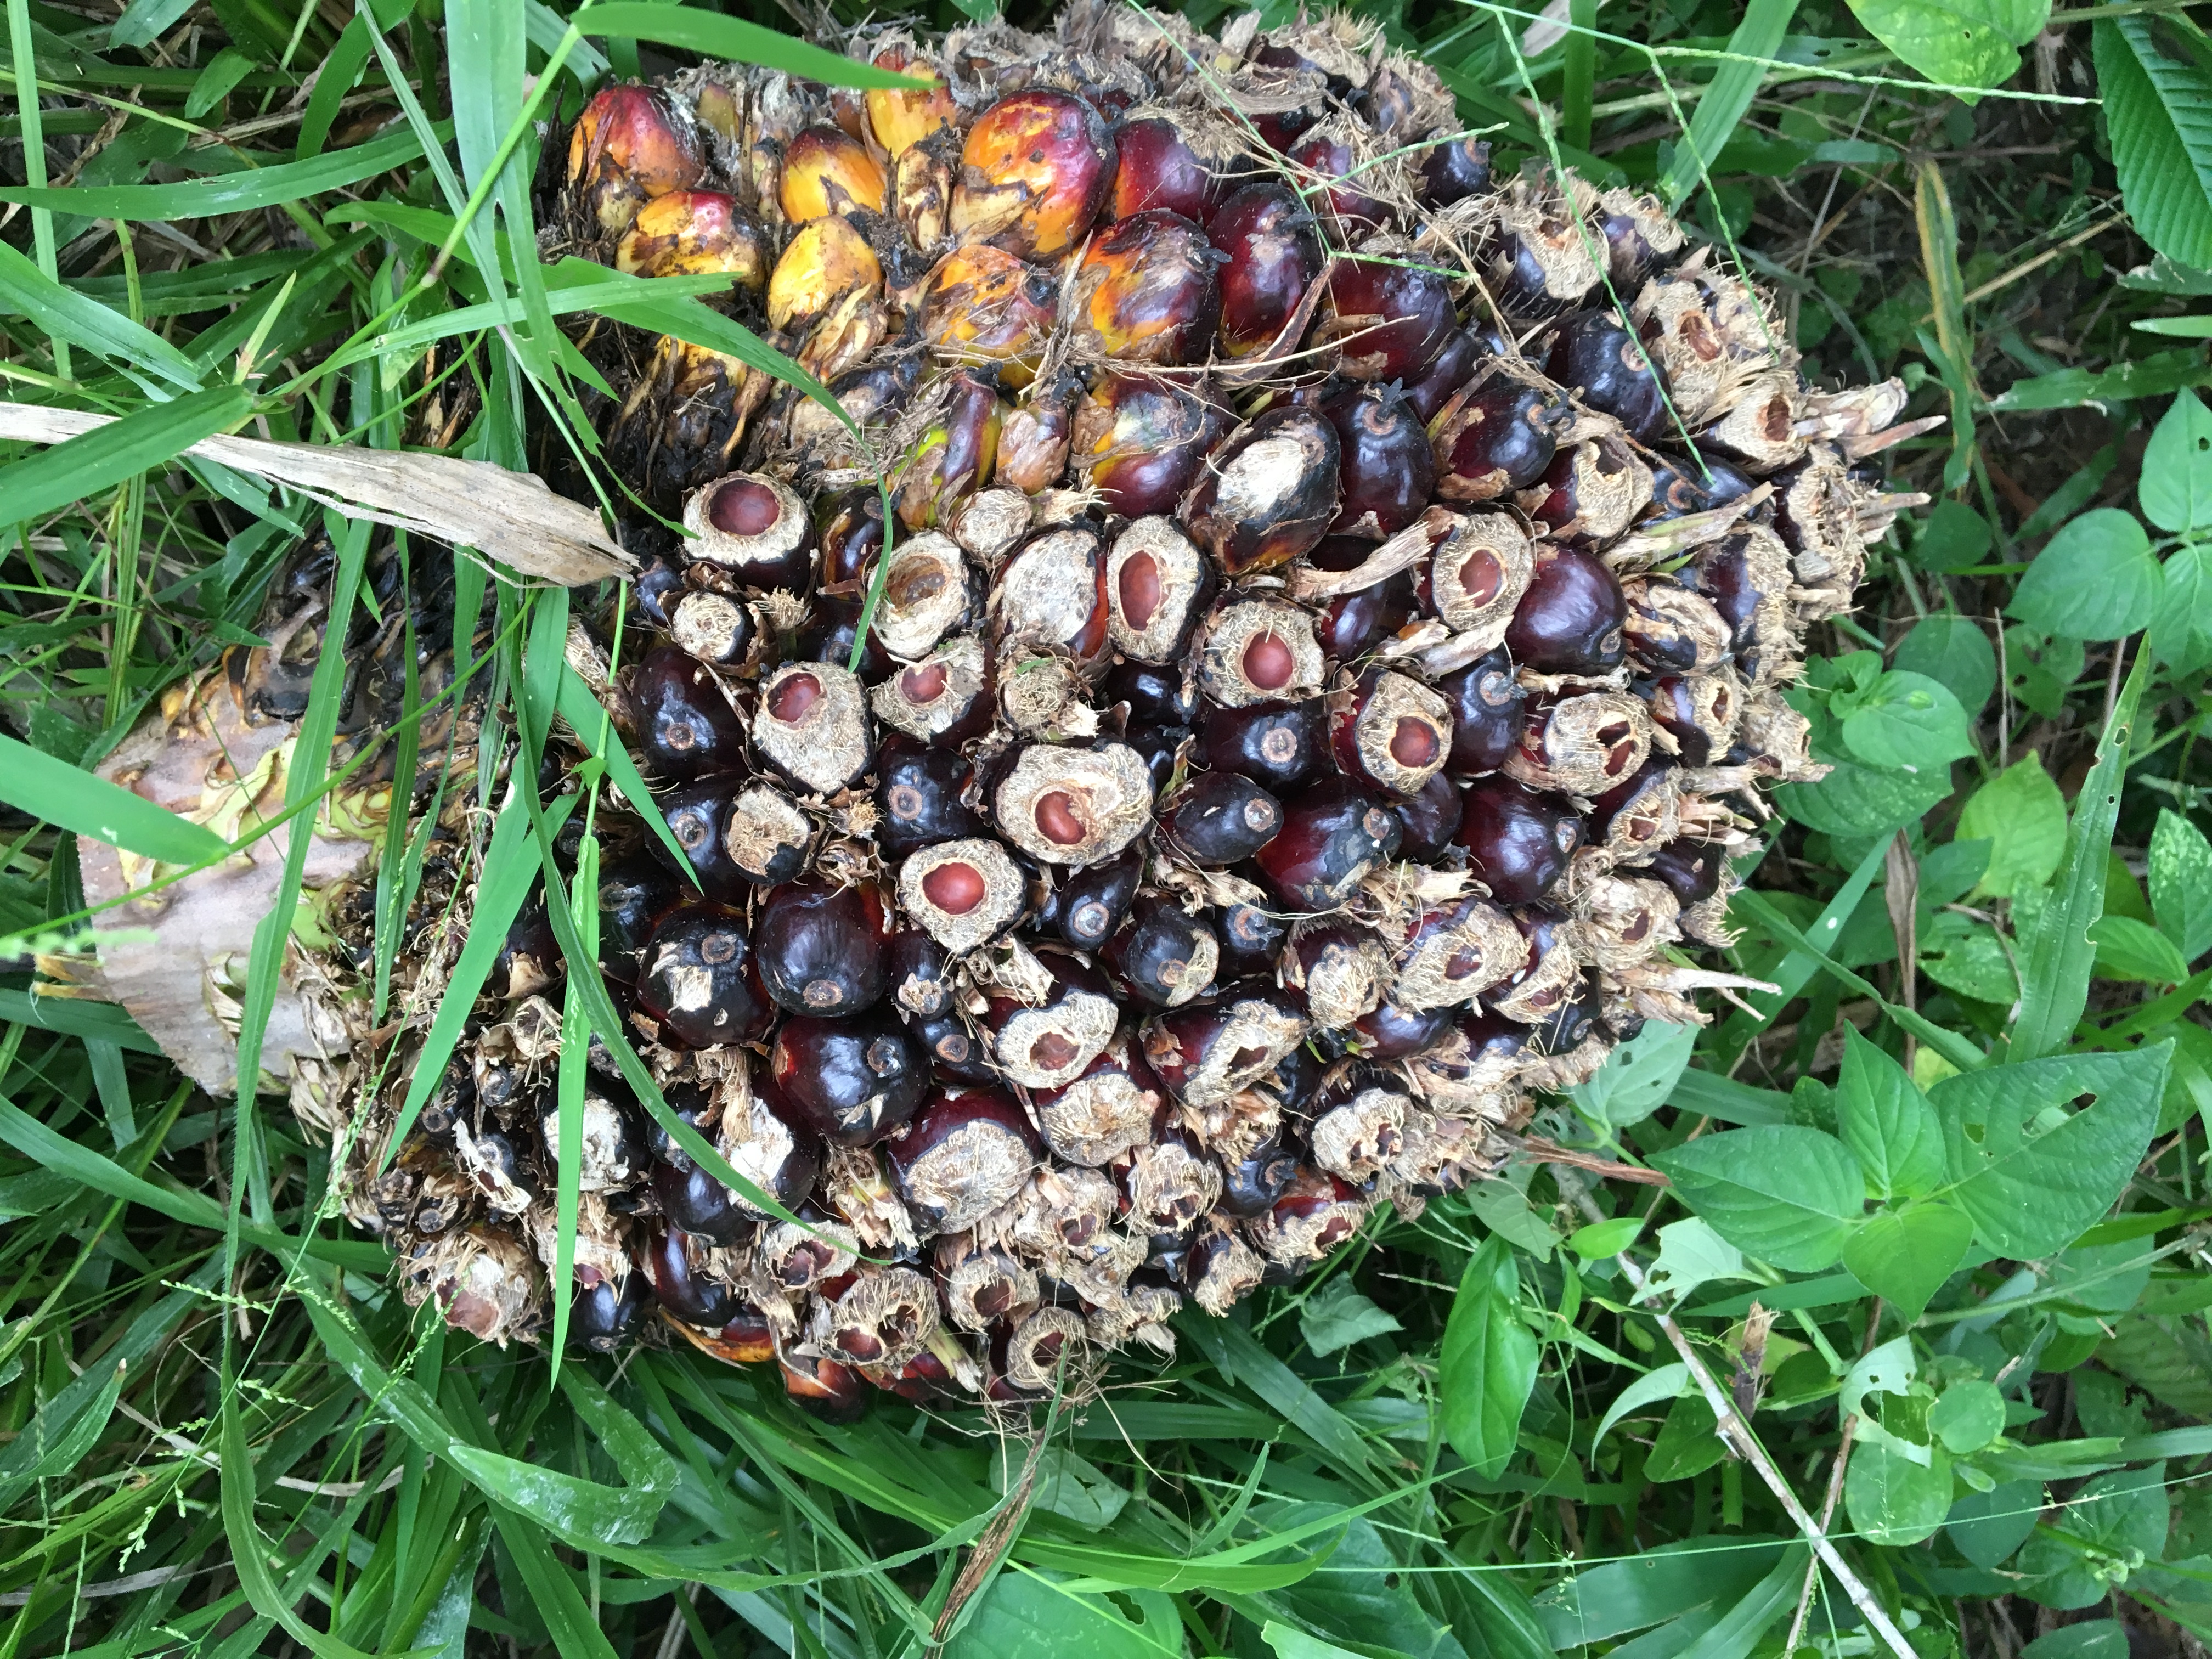
Ripeness: Damaged